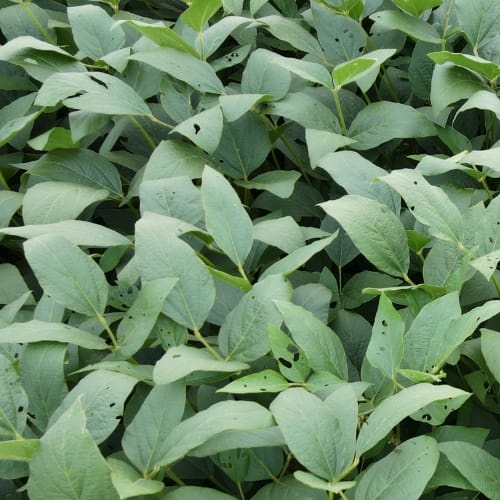
Label: Diabrotica_speciosa